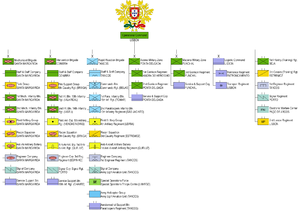
L'Exército Português est l'Armée de terre du Portugal. Elle fut créée dès les premières heures du Portugal. Elle a pour objectifs de maintenir l'intégrité territoriale et la souveraineté nationale du pays. Le commandant en chef est le chef de l'état major de l'Armée, soit actuellement José Luís Pinto Ramalho.